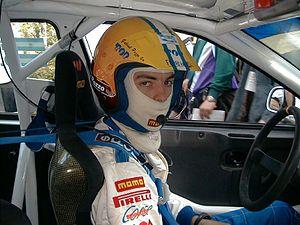
Gabriel Pozzo, né le 26 mars 1979, est un pilote de rallyes argentin.